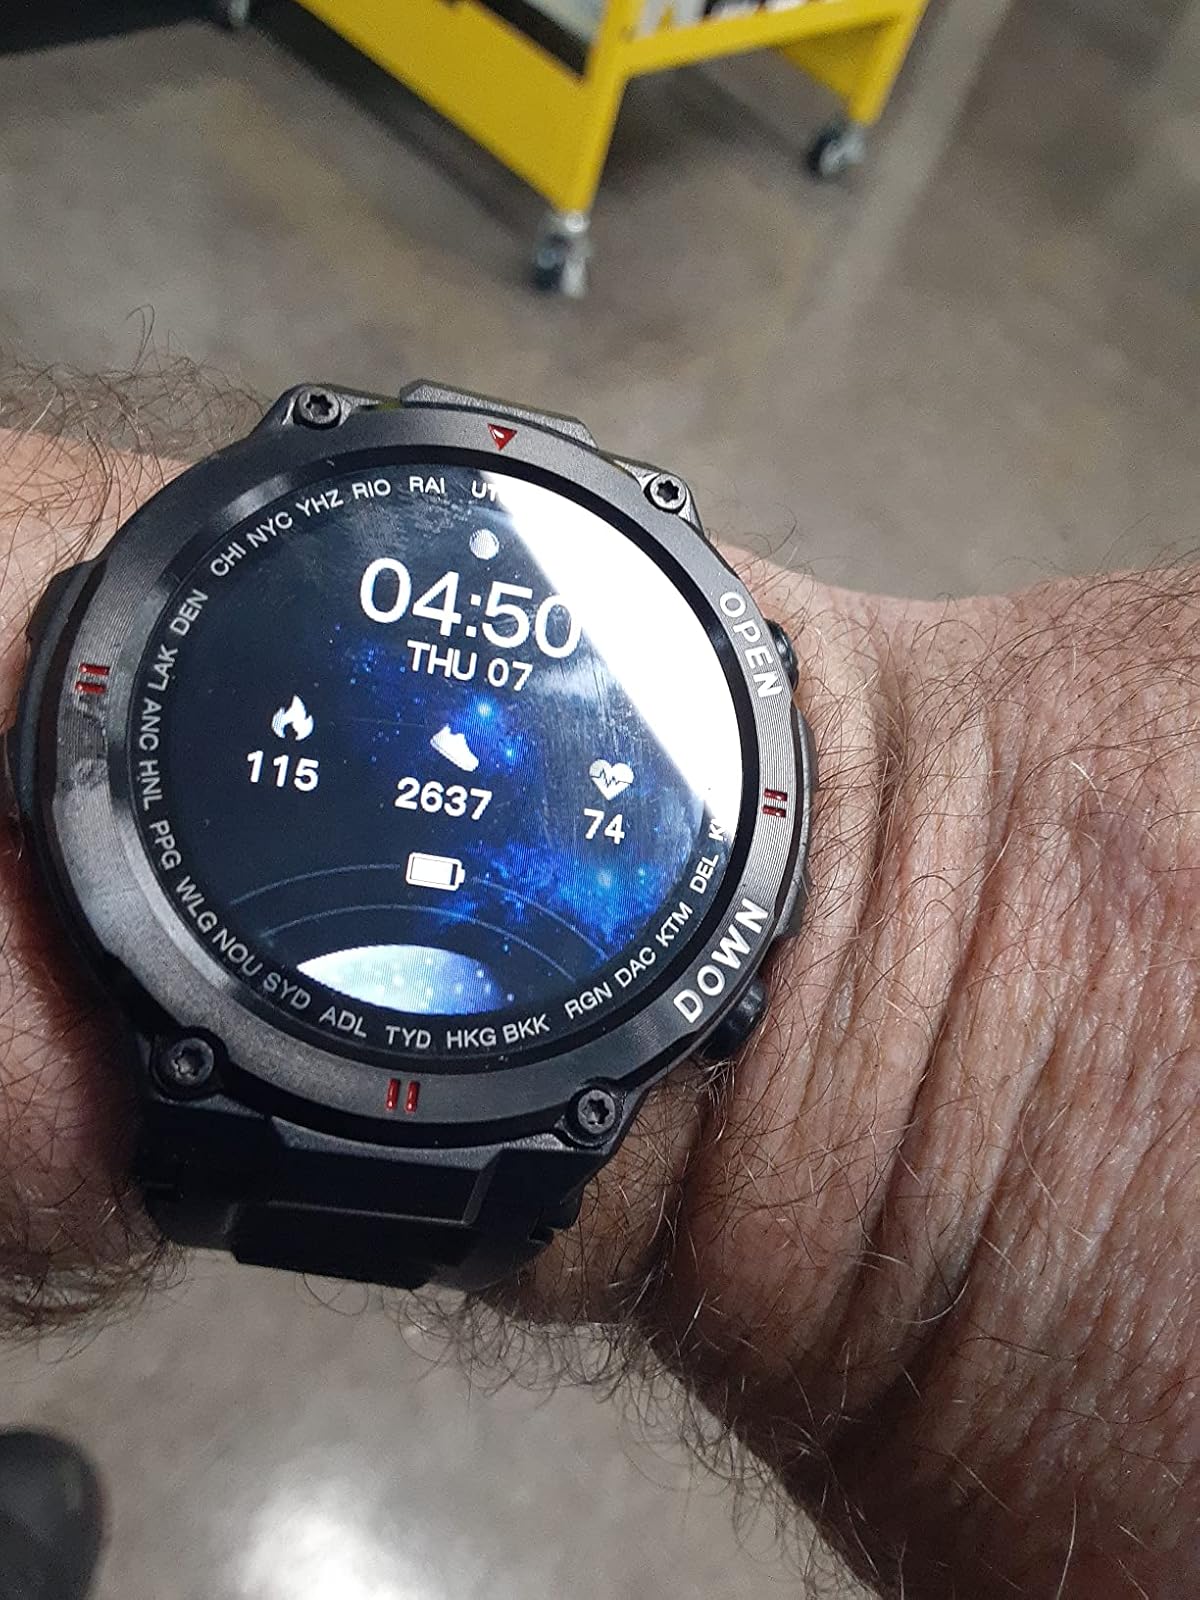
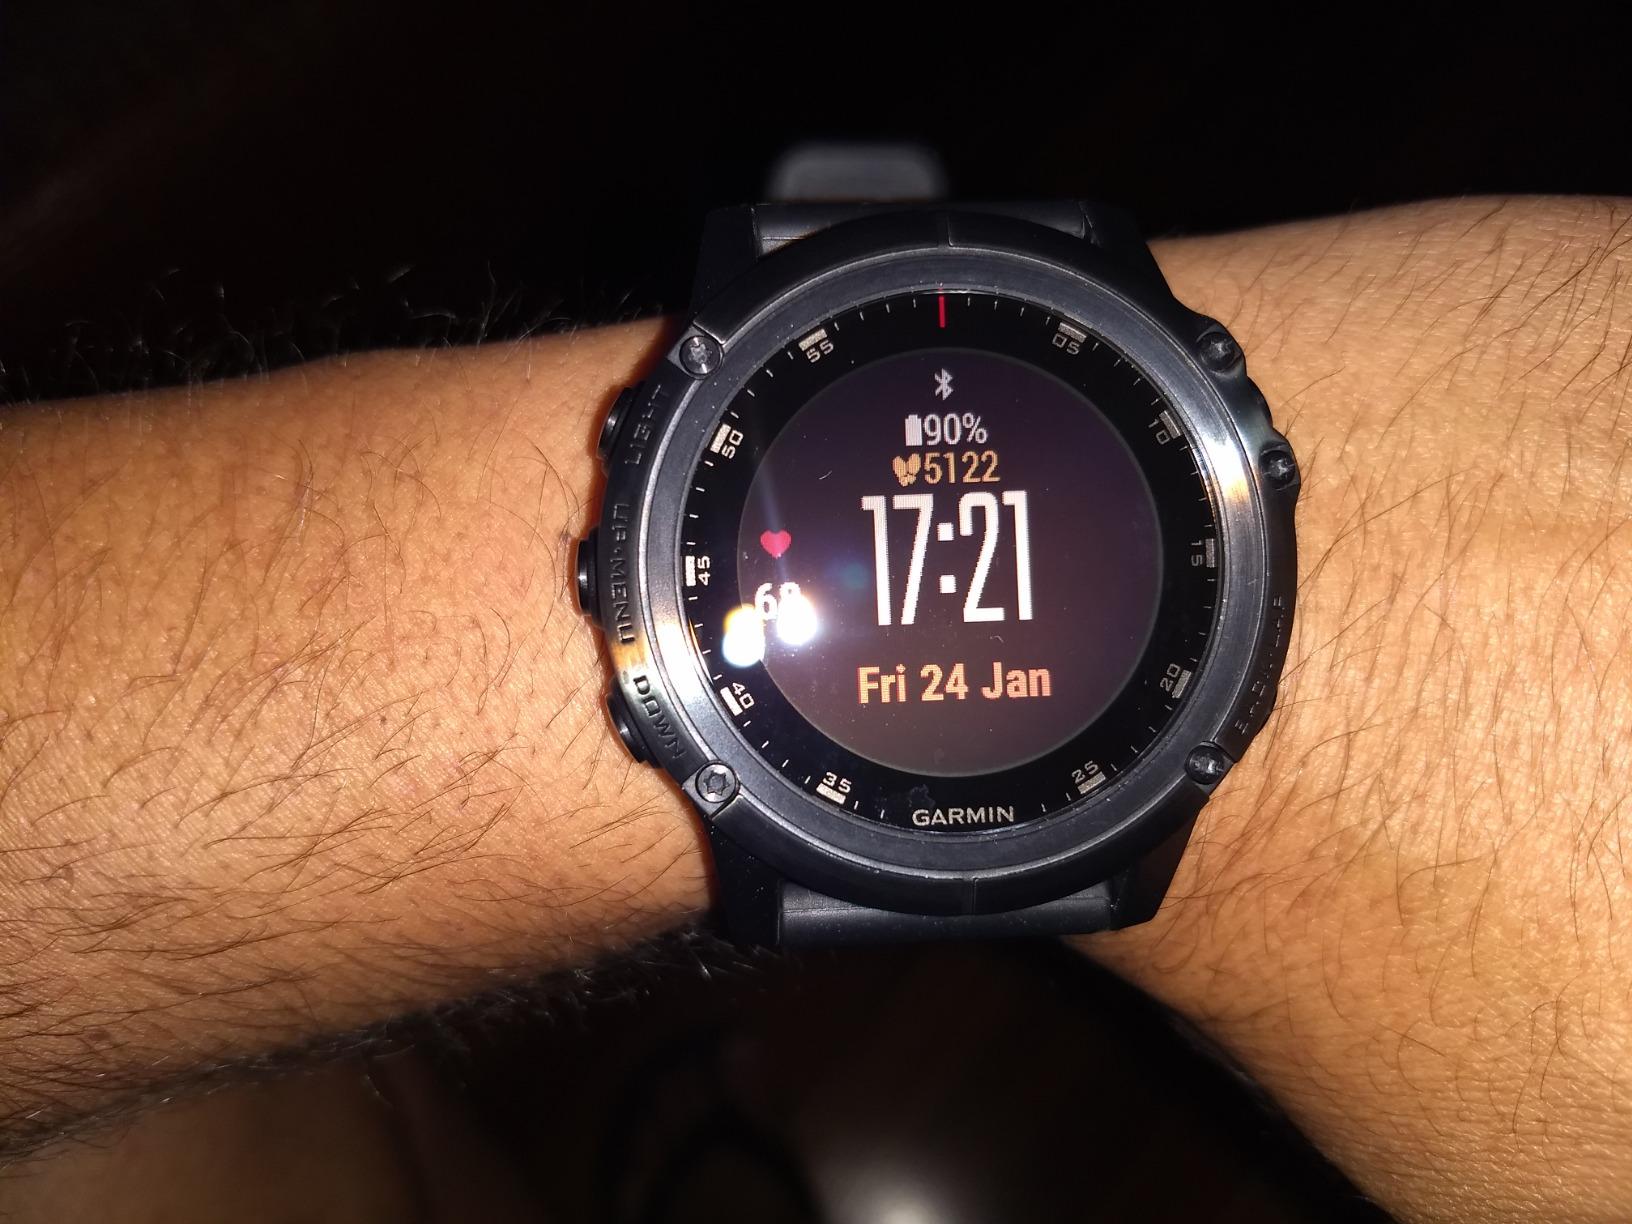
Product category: smartwatch
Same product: no